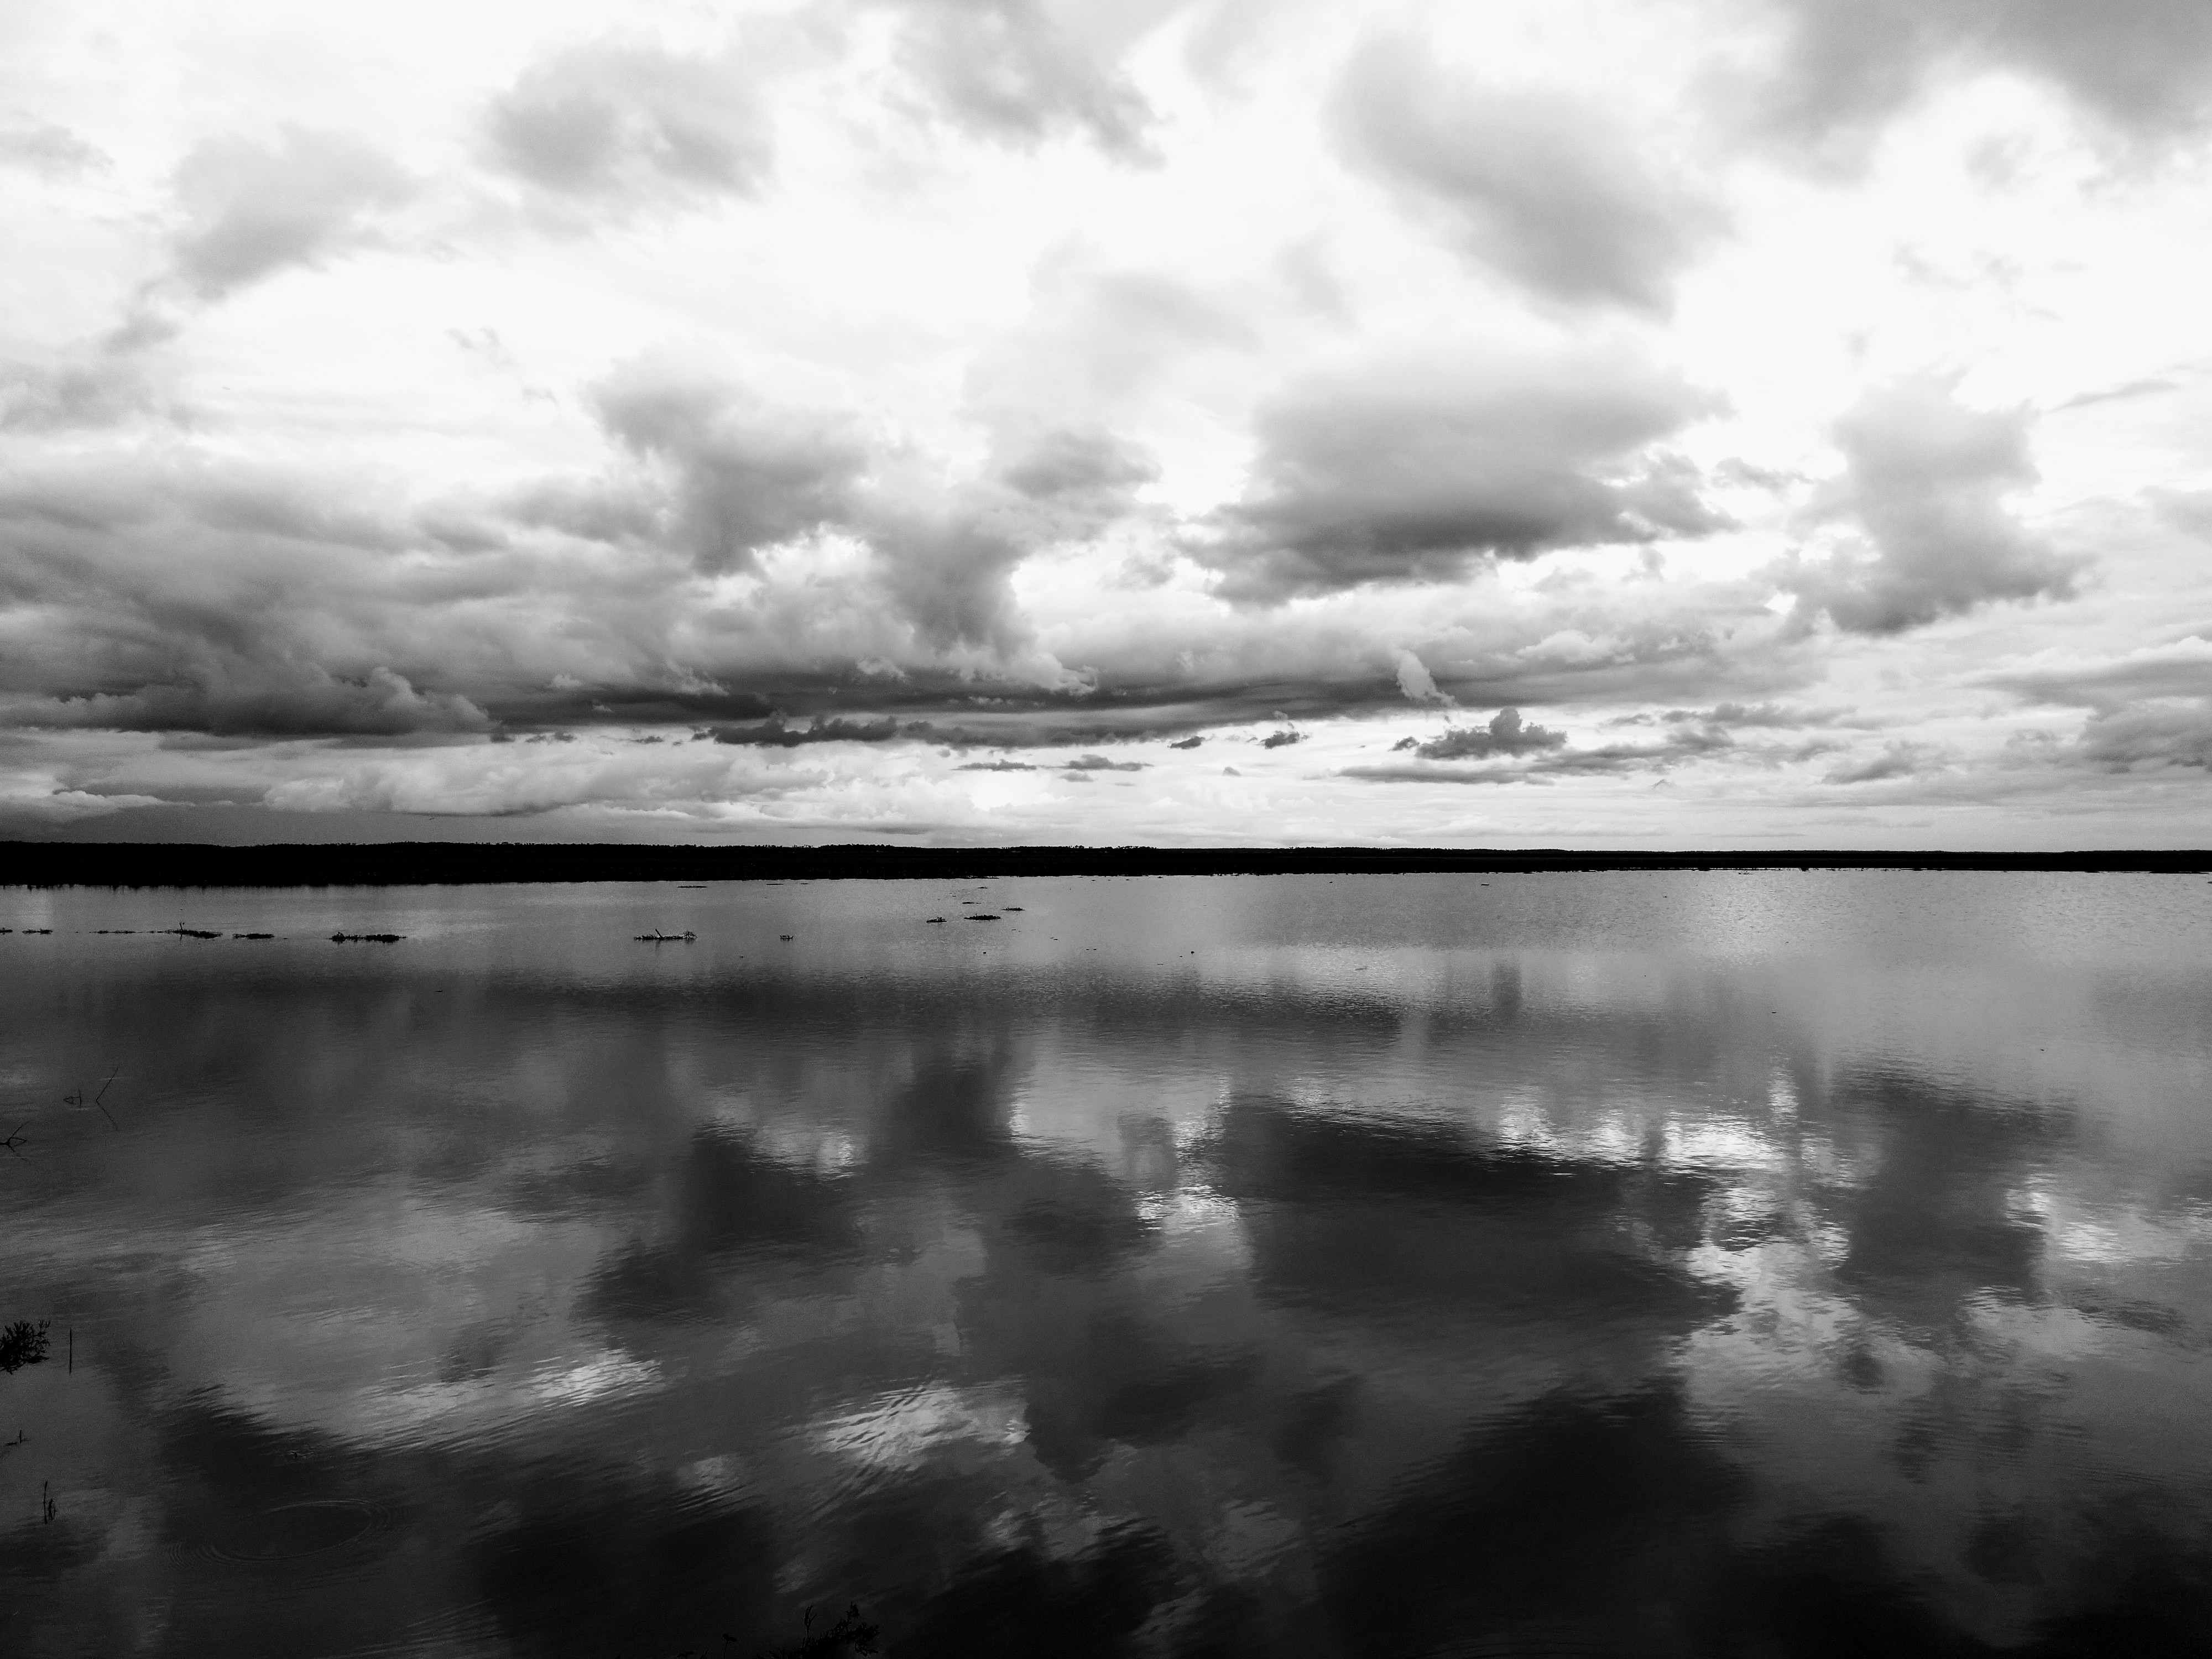
black and white, sky, river, white, cloud, water, nature, black, reflection, horizon, monochrome photography, atmospheric phenomenon, daytime, sea, natural landscape, atmosphere, monochrome, calm, cumulus, photography, ocean, stock photography, landscape, sunlight, tree, meteorological phenomenon, lake, coast, wave, wind wave, style, evening, sound